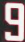
Number: 9